Answer in natural language. How many Televisions are visible in the scene? Choose between the following options: 0, 1, 4, 2 or 3
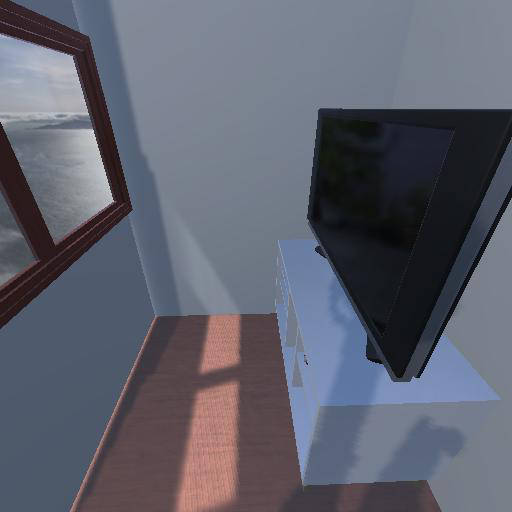
<answer>1</answer>